Roman Sludnov

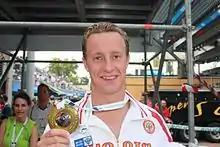
Sludnov in 2010.

Roman Andreyevich Sludnov (born 24 February 1980) is a breaststroke swimmer from Russia. He was the first person to swim the long course 100 m breaststroke under one minute. In 2000 he held world records in the long course 100 m and short course 100 m and 200 m. At the 2000 Olympics, he won a bronze medal in the 100 m event.